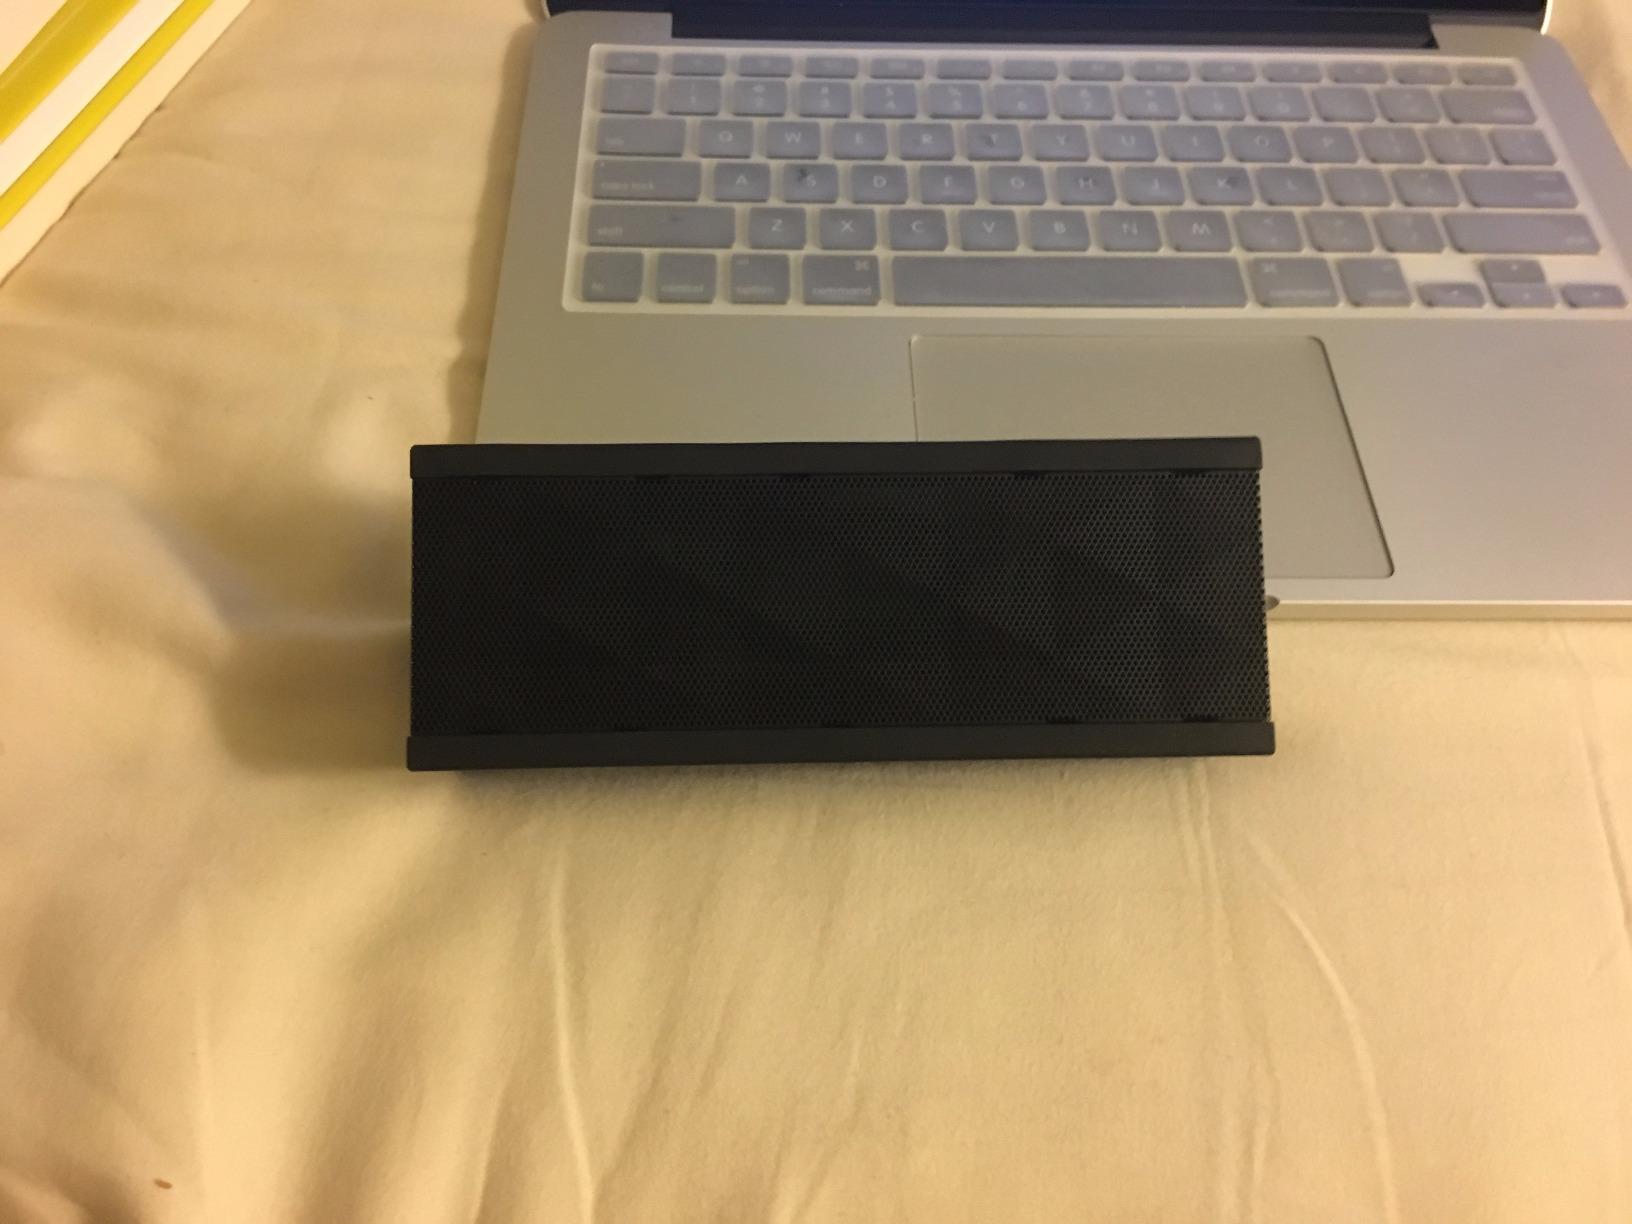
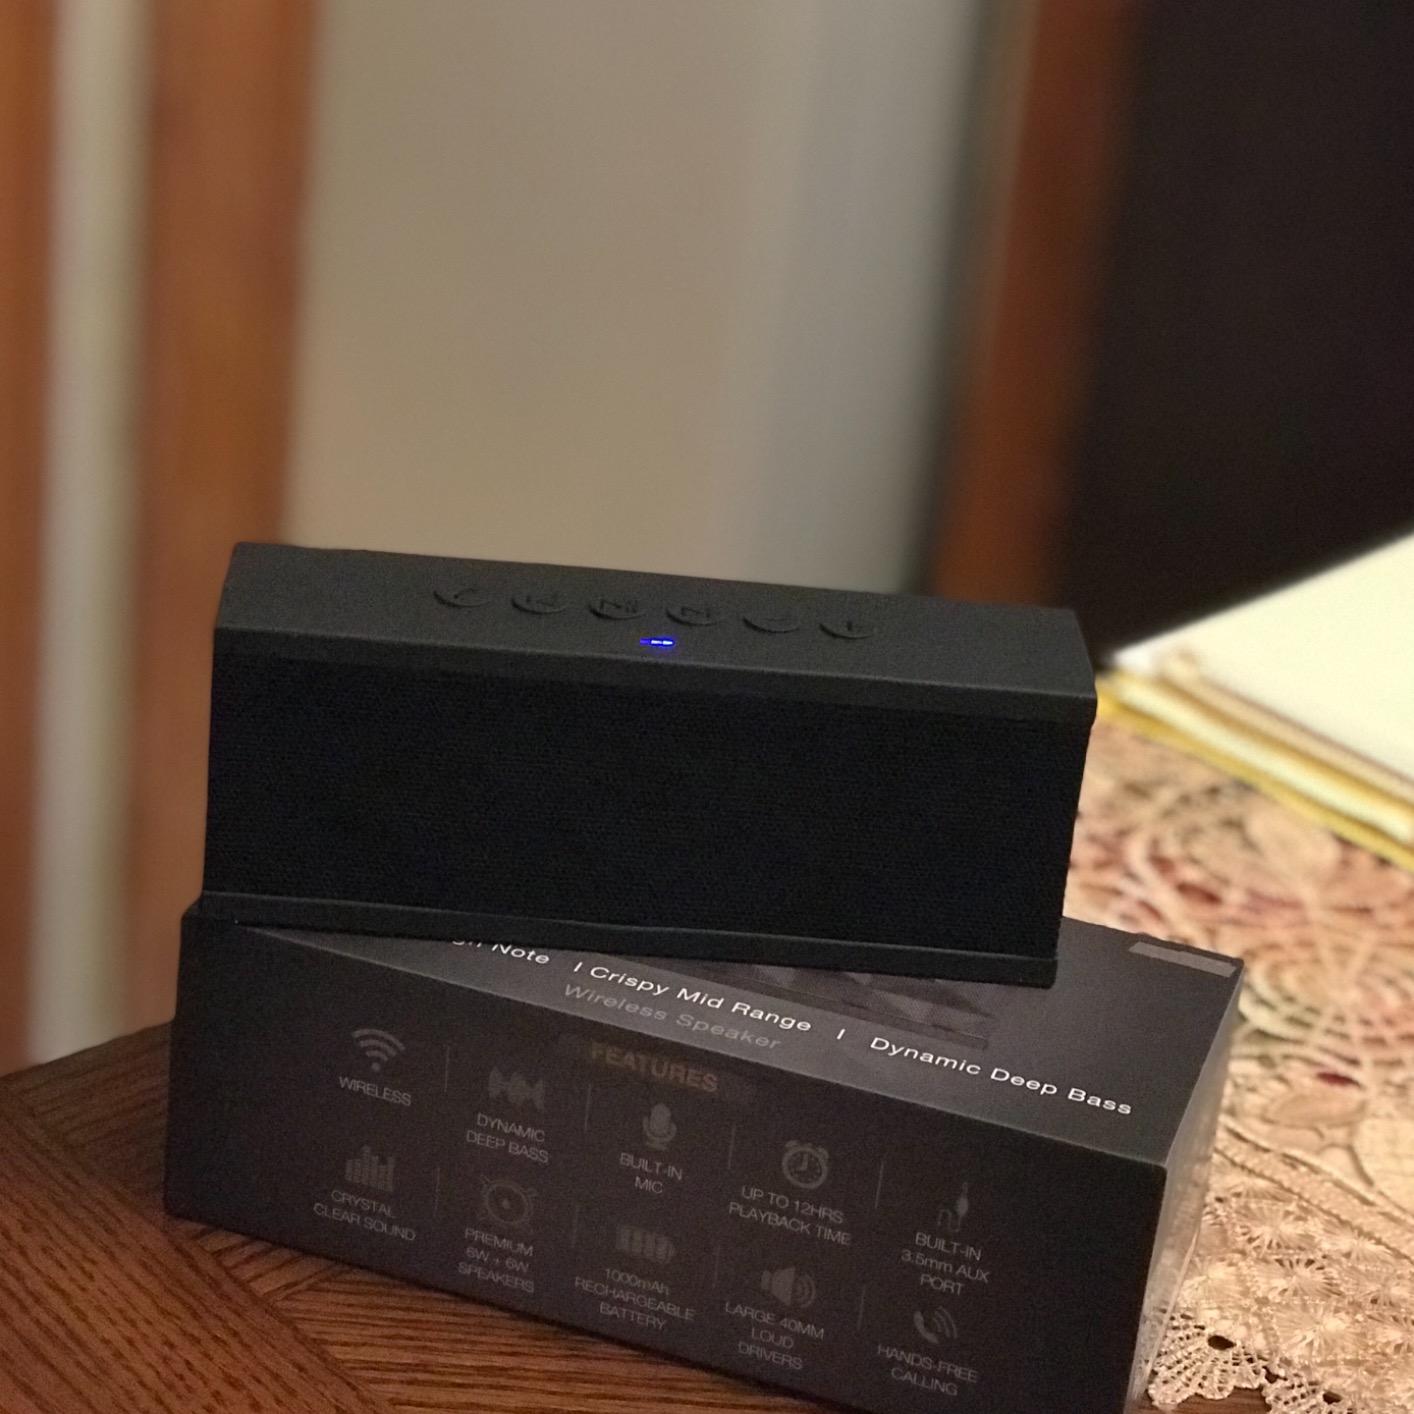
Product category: speaker
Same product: yes